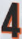
Number: 4